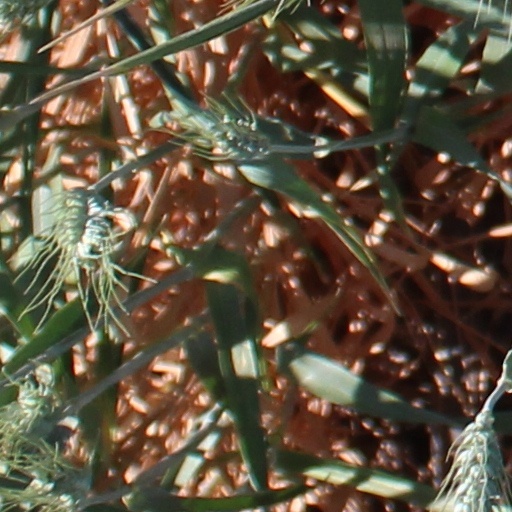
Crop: wheat